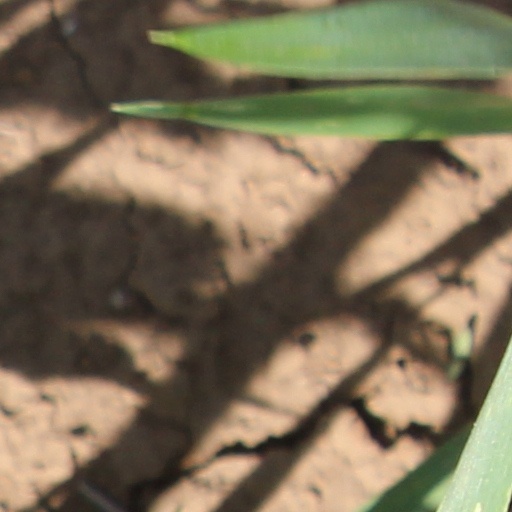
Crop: wheat